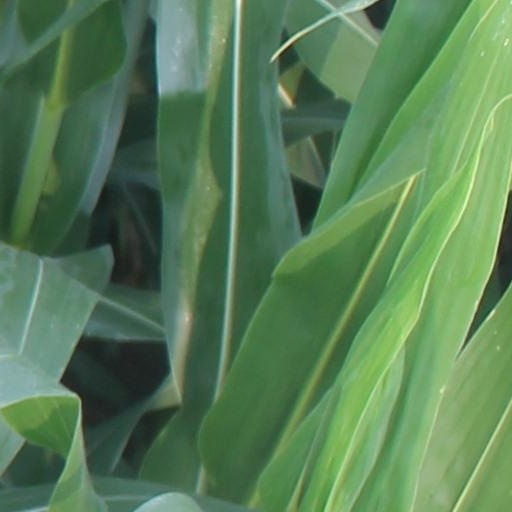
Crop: maize; corn